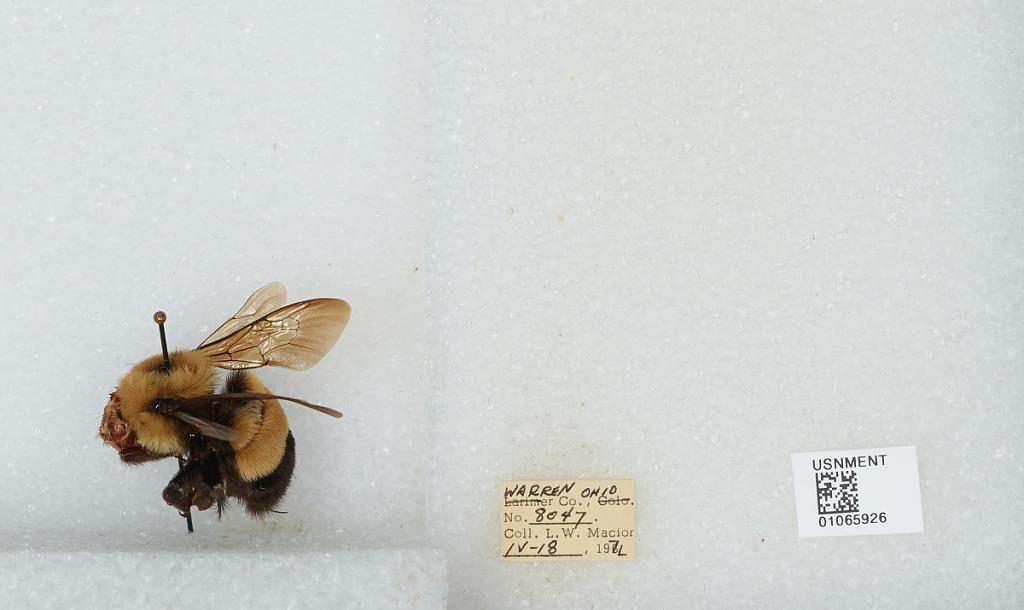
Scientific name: Bombus (Bombus) affinis Cresson
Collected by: L. Macior
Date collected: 1971-4-18
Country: United States
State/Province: Ohio
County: Warren
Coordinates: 39.4242, -84.1856